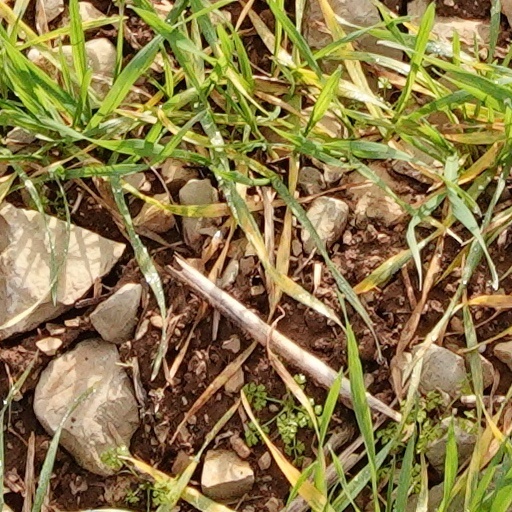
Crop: wheat